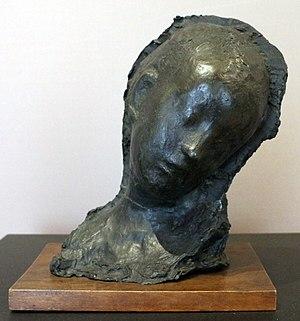
Medardo Rosso, né à Turin le 21 juin 1858 et mort à Milan le 31 mars 1928, est un sculpteur d'origine italienne naturalisé français.